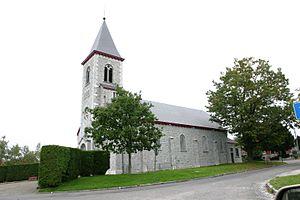
Banneux est un village de la commune belge de Sprimont situé en Région wallonne dans la province de Liège.